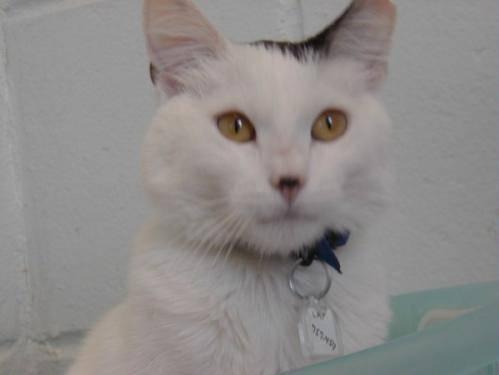
cat